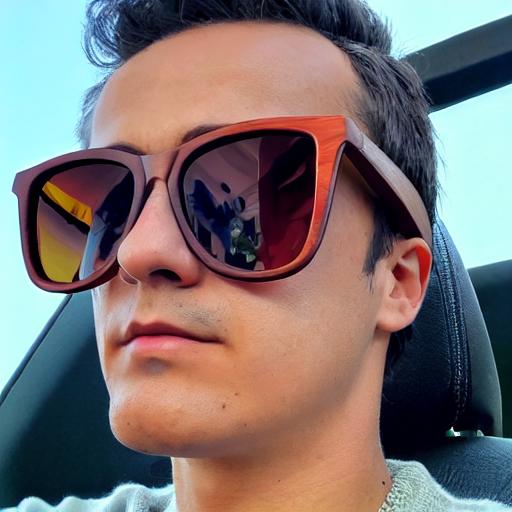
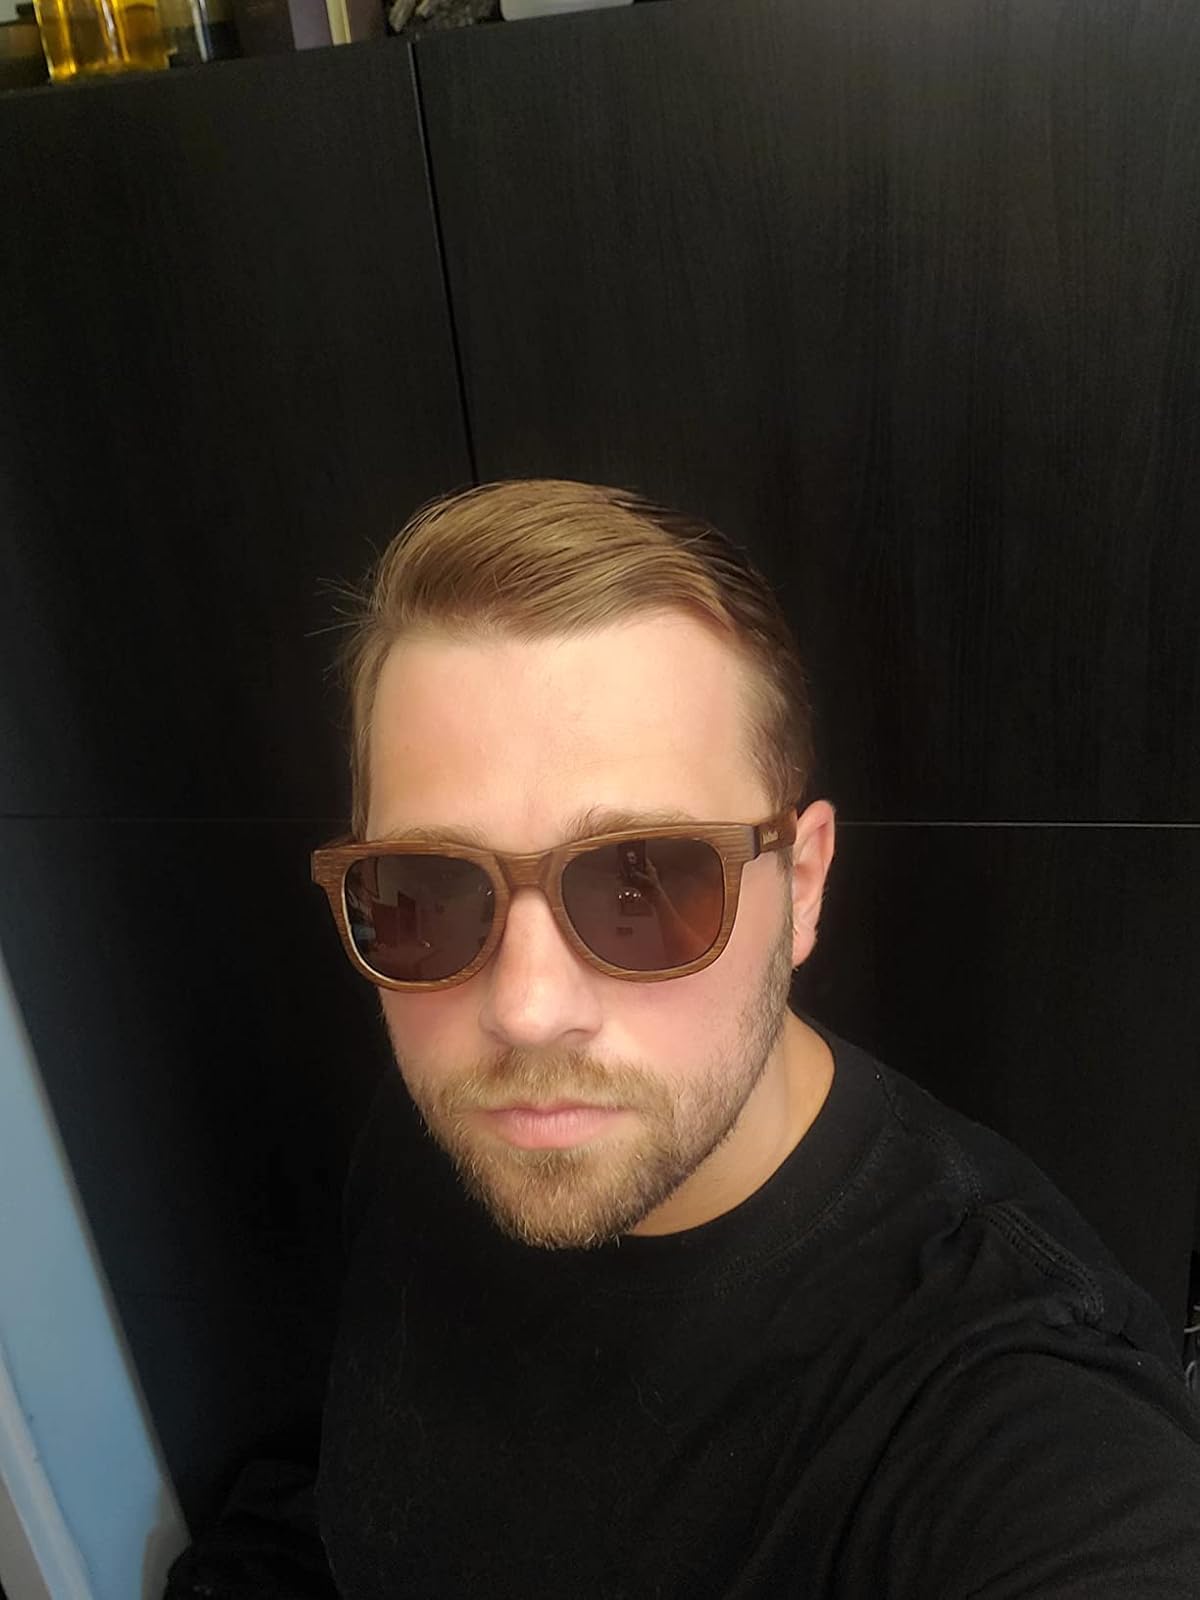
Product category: accessories_sunglasses
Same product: no